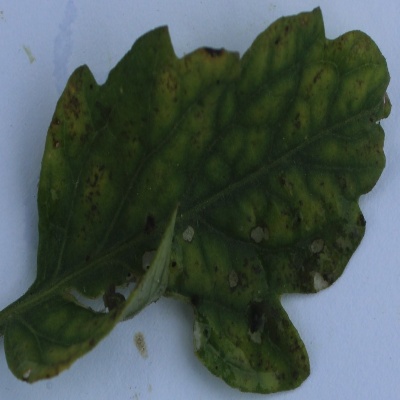
Crop: Tomato
Condition: septoria leaf spot